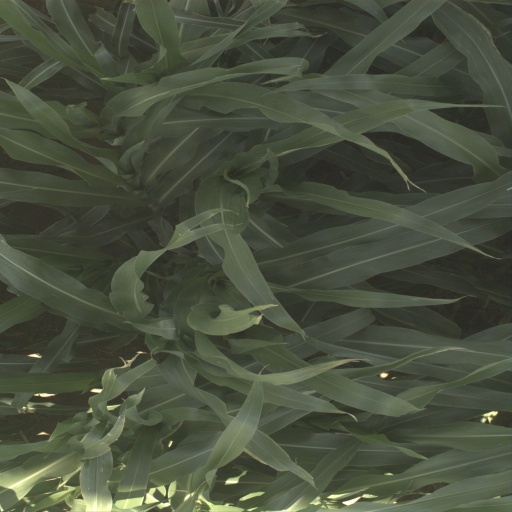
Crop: sorghum